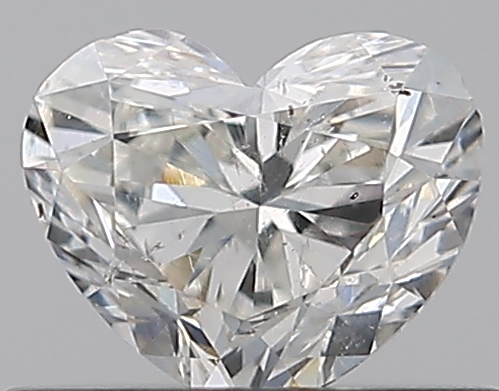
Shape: heart
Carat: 0.5
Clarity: SI2
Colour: G
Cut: VG
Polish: GD
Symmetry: VG
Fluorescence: ST
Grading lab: GIA
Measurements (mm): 4.5 x 5.4 x 3.28